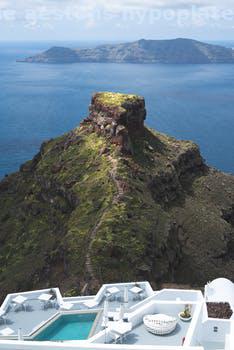
Label: Watermark